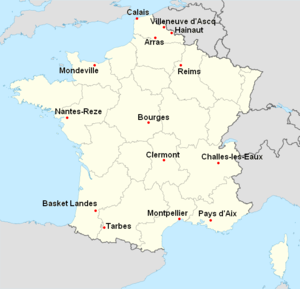
Clubs évoluant en LFB 2008-2009
La saison 2008-2009 de la LFB est la 11ᵉ édition de la Ligue féminine de basket et se dispute avec 14 équipes.